Simone Weil

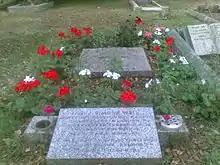
Weil's grave in Bybrook Cemetery, Ashford, Kent, August 2012

The rigorous work routine she assumed soon took a heavy toll. Weil was found slumped on the floor of her apartment, emaciated and exhausted. In 1943, Weil was diagnosed with tuberculosis and instructed to rest and eat well. However, she refused special treatment because of her long-standing political idealism and her detachment from material things. Instead, she limited her intake to what she believed residents of German-occupied France ate. She most likely ate even less, as she refused on most occasions. It is possible that she was baptized during this period. Her condition quickly deteriorated and she was moved to a sanatorium at Grosvenor Hall in Ashford, Kent.